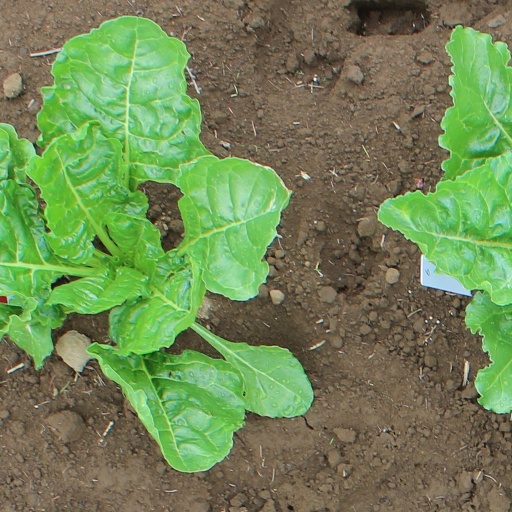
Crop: sugar beet